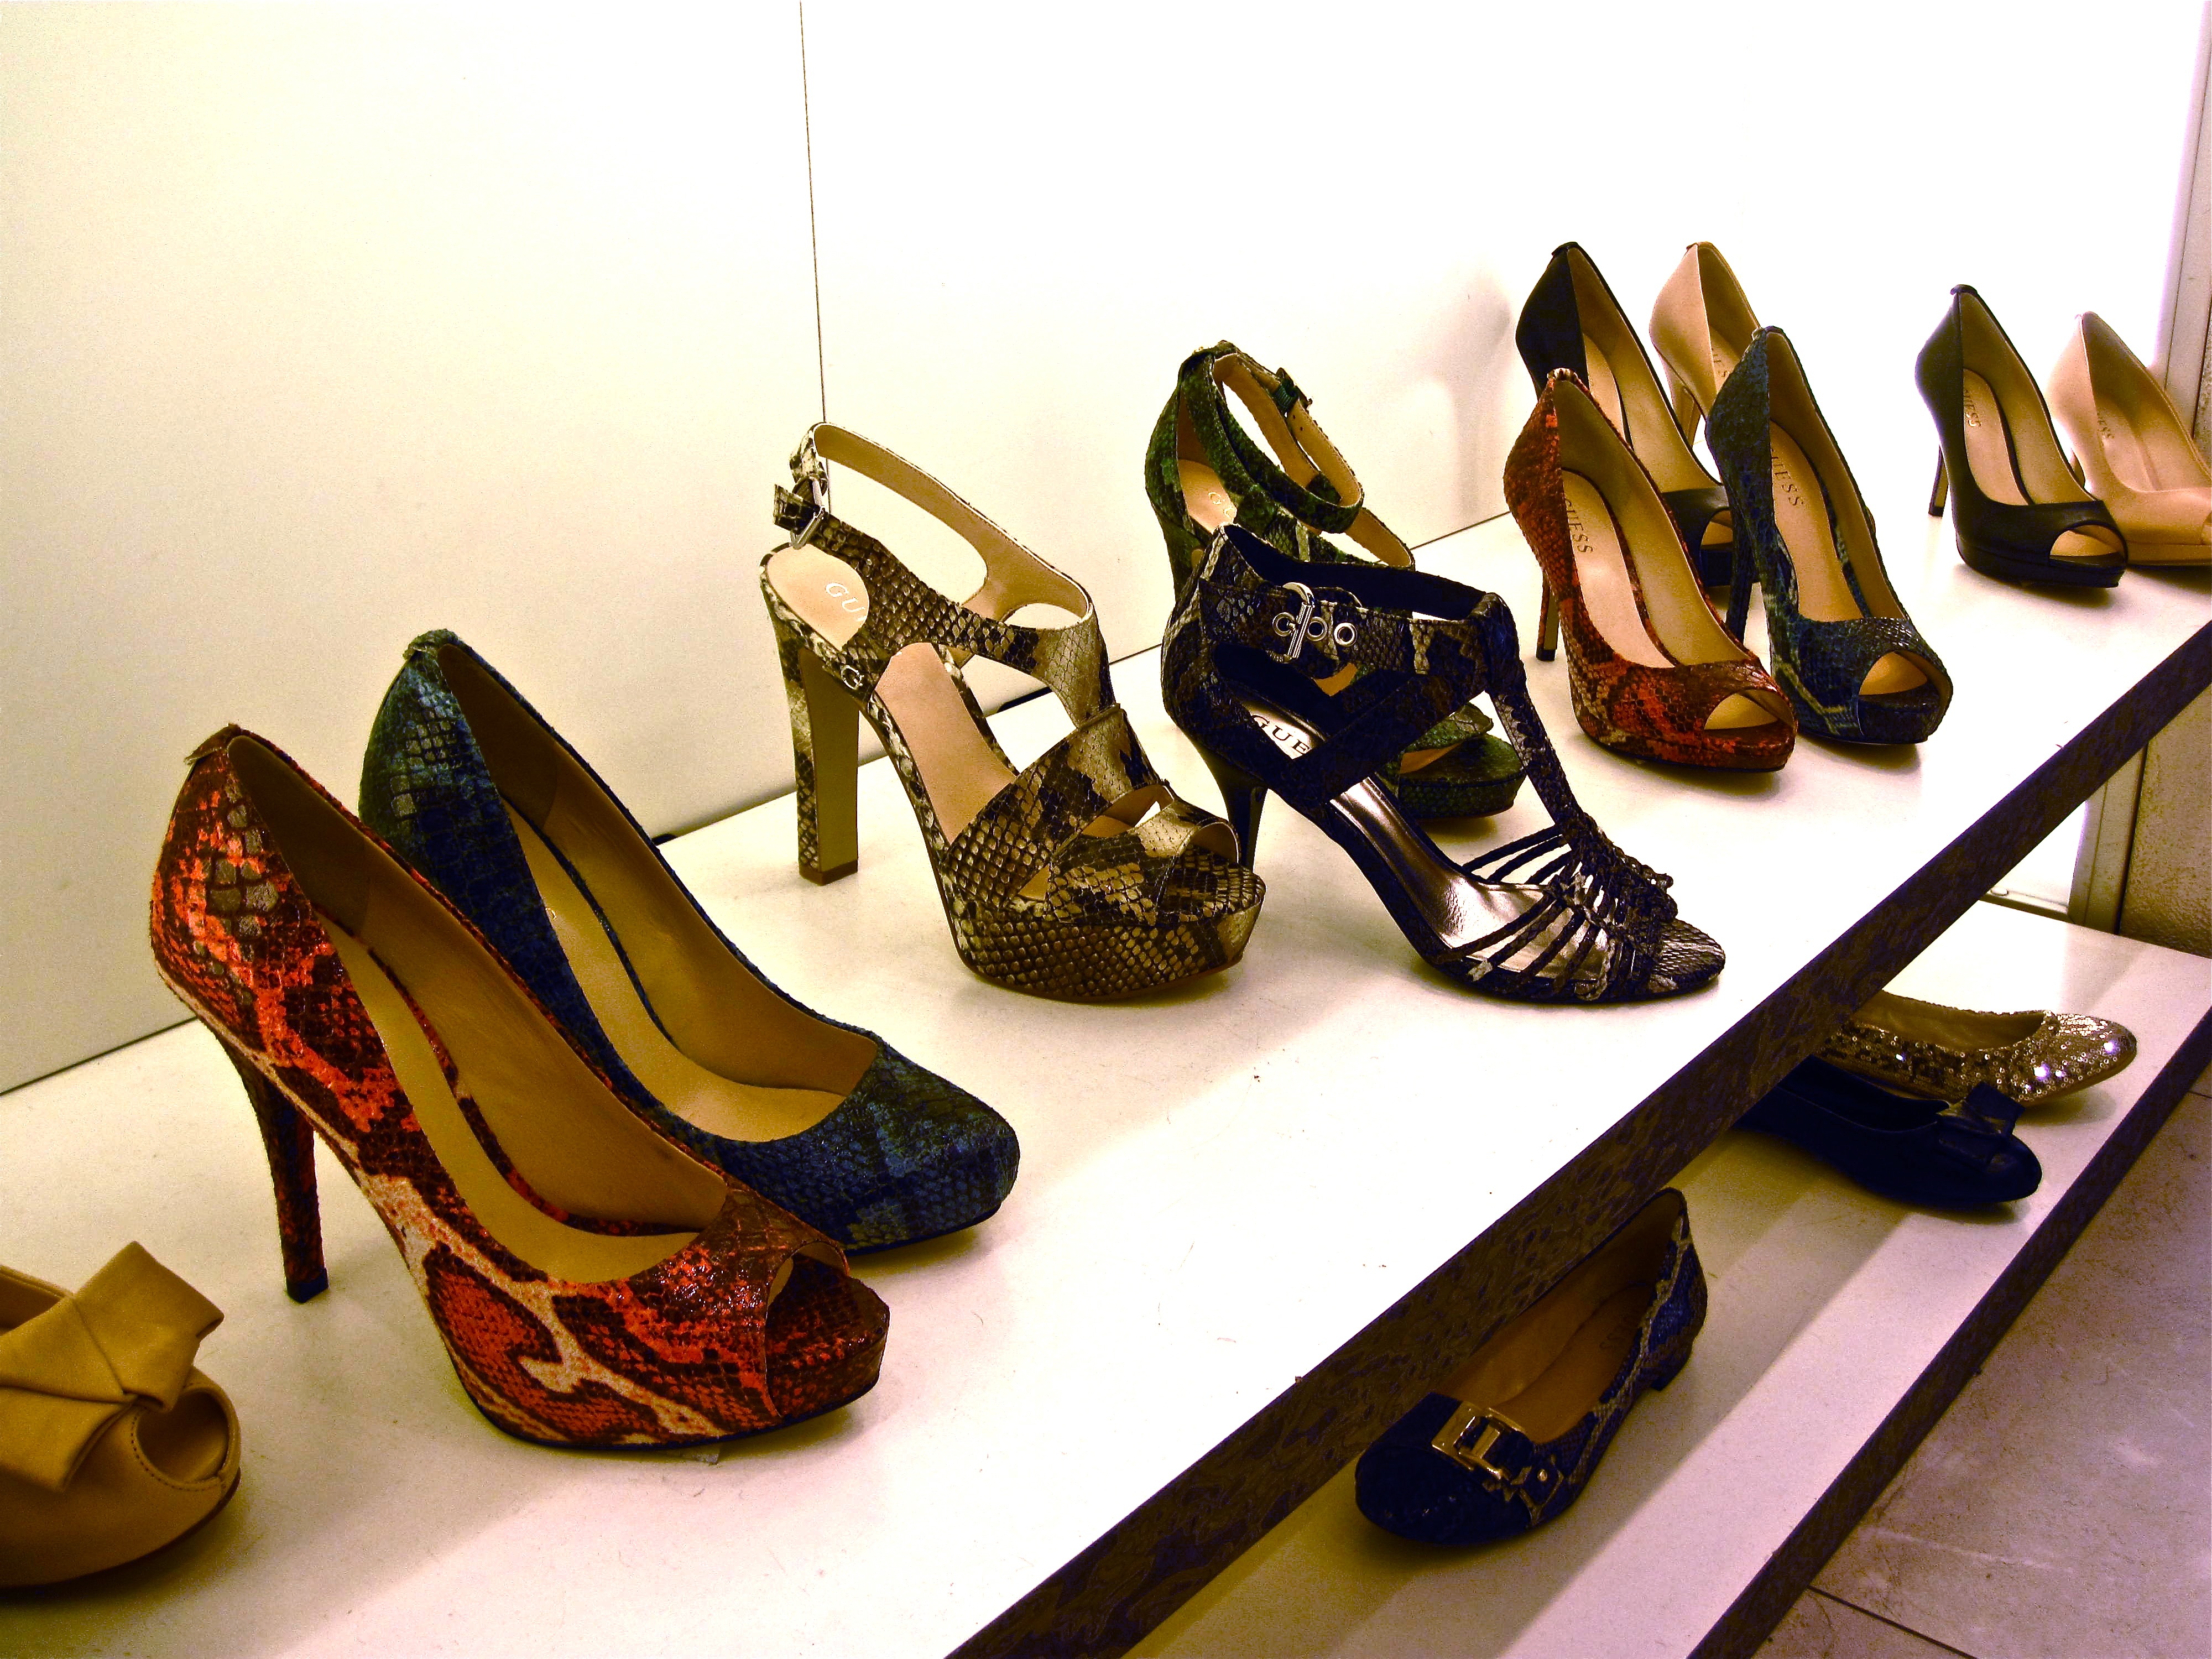
shoe, leg, footwear, high heeled footwear, outdoor shoe